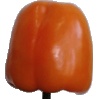
Label: Pepper Orange 1